Walls of Madrid

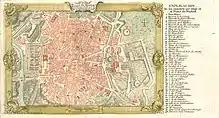
Plan of 1762. The Walls of the time of Philip IV remained intact until mid-19th century.

The Walls del Arrabal (walls of the suburb) were the third set of walls, an expansion of the Christian Walls, built around Madrid, by now the capital of Spain. There are no remaining traces of the walls, leaving some question as to their extent and the period of their construction. It is possible that the walls were built as early as the 12th century, however they were most likely constructed around 1438. The walls may have been intended to protect the population against the plagues that ravaged Spain at the time. The walls integrated the suburbs with the city and prevented entry of the infected.